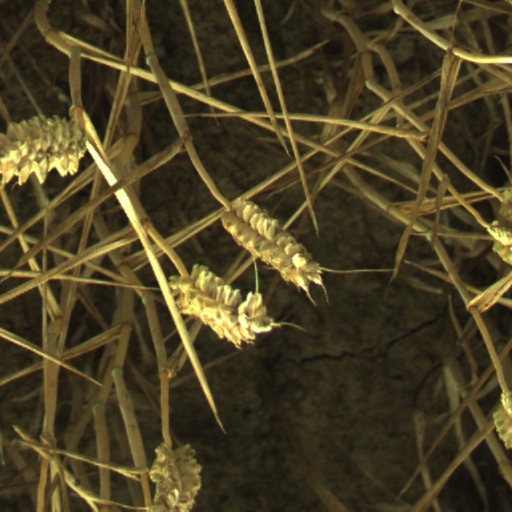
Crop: wheat